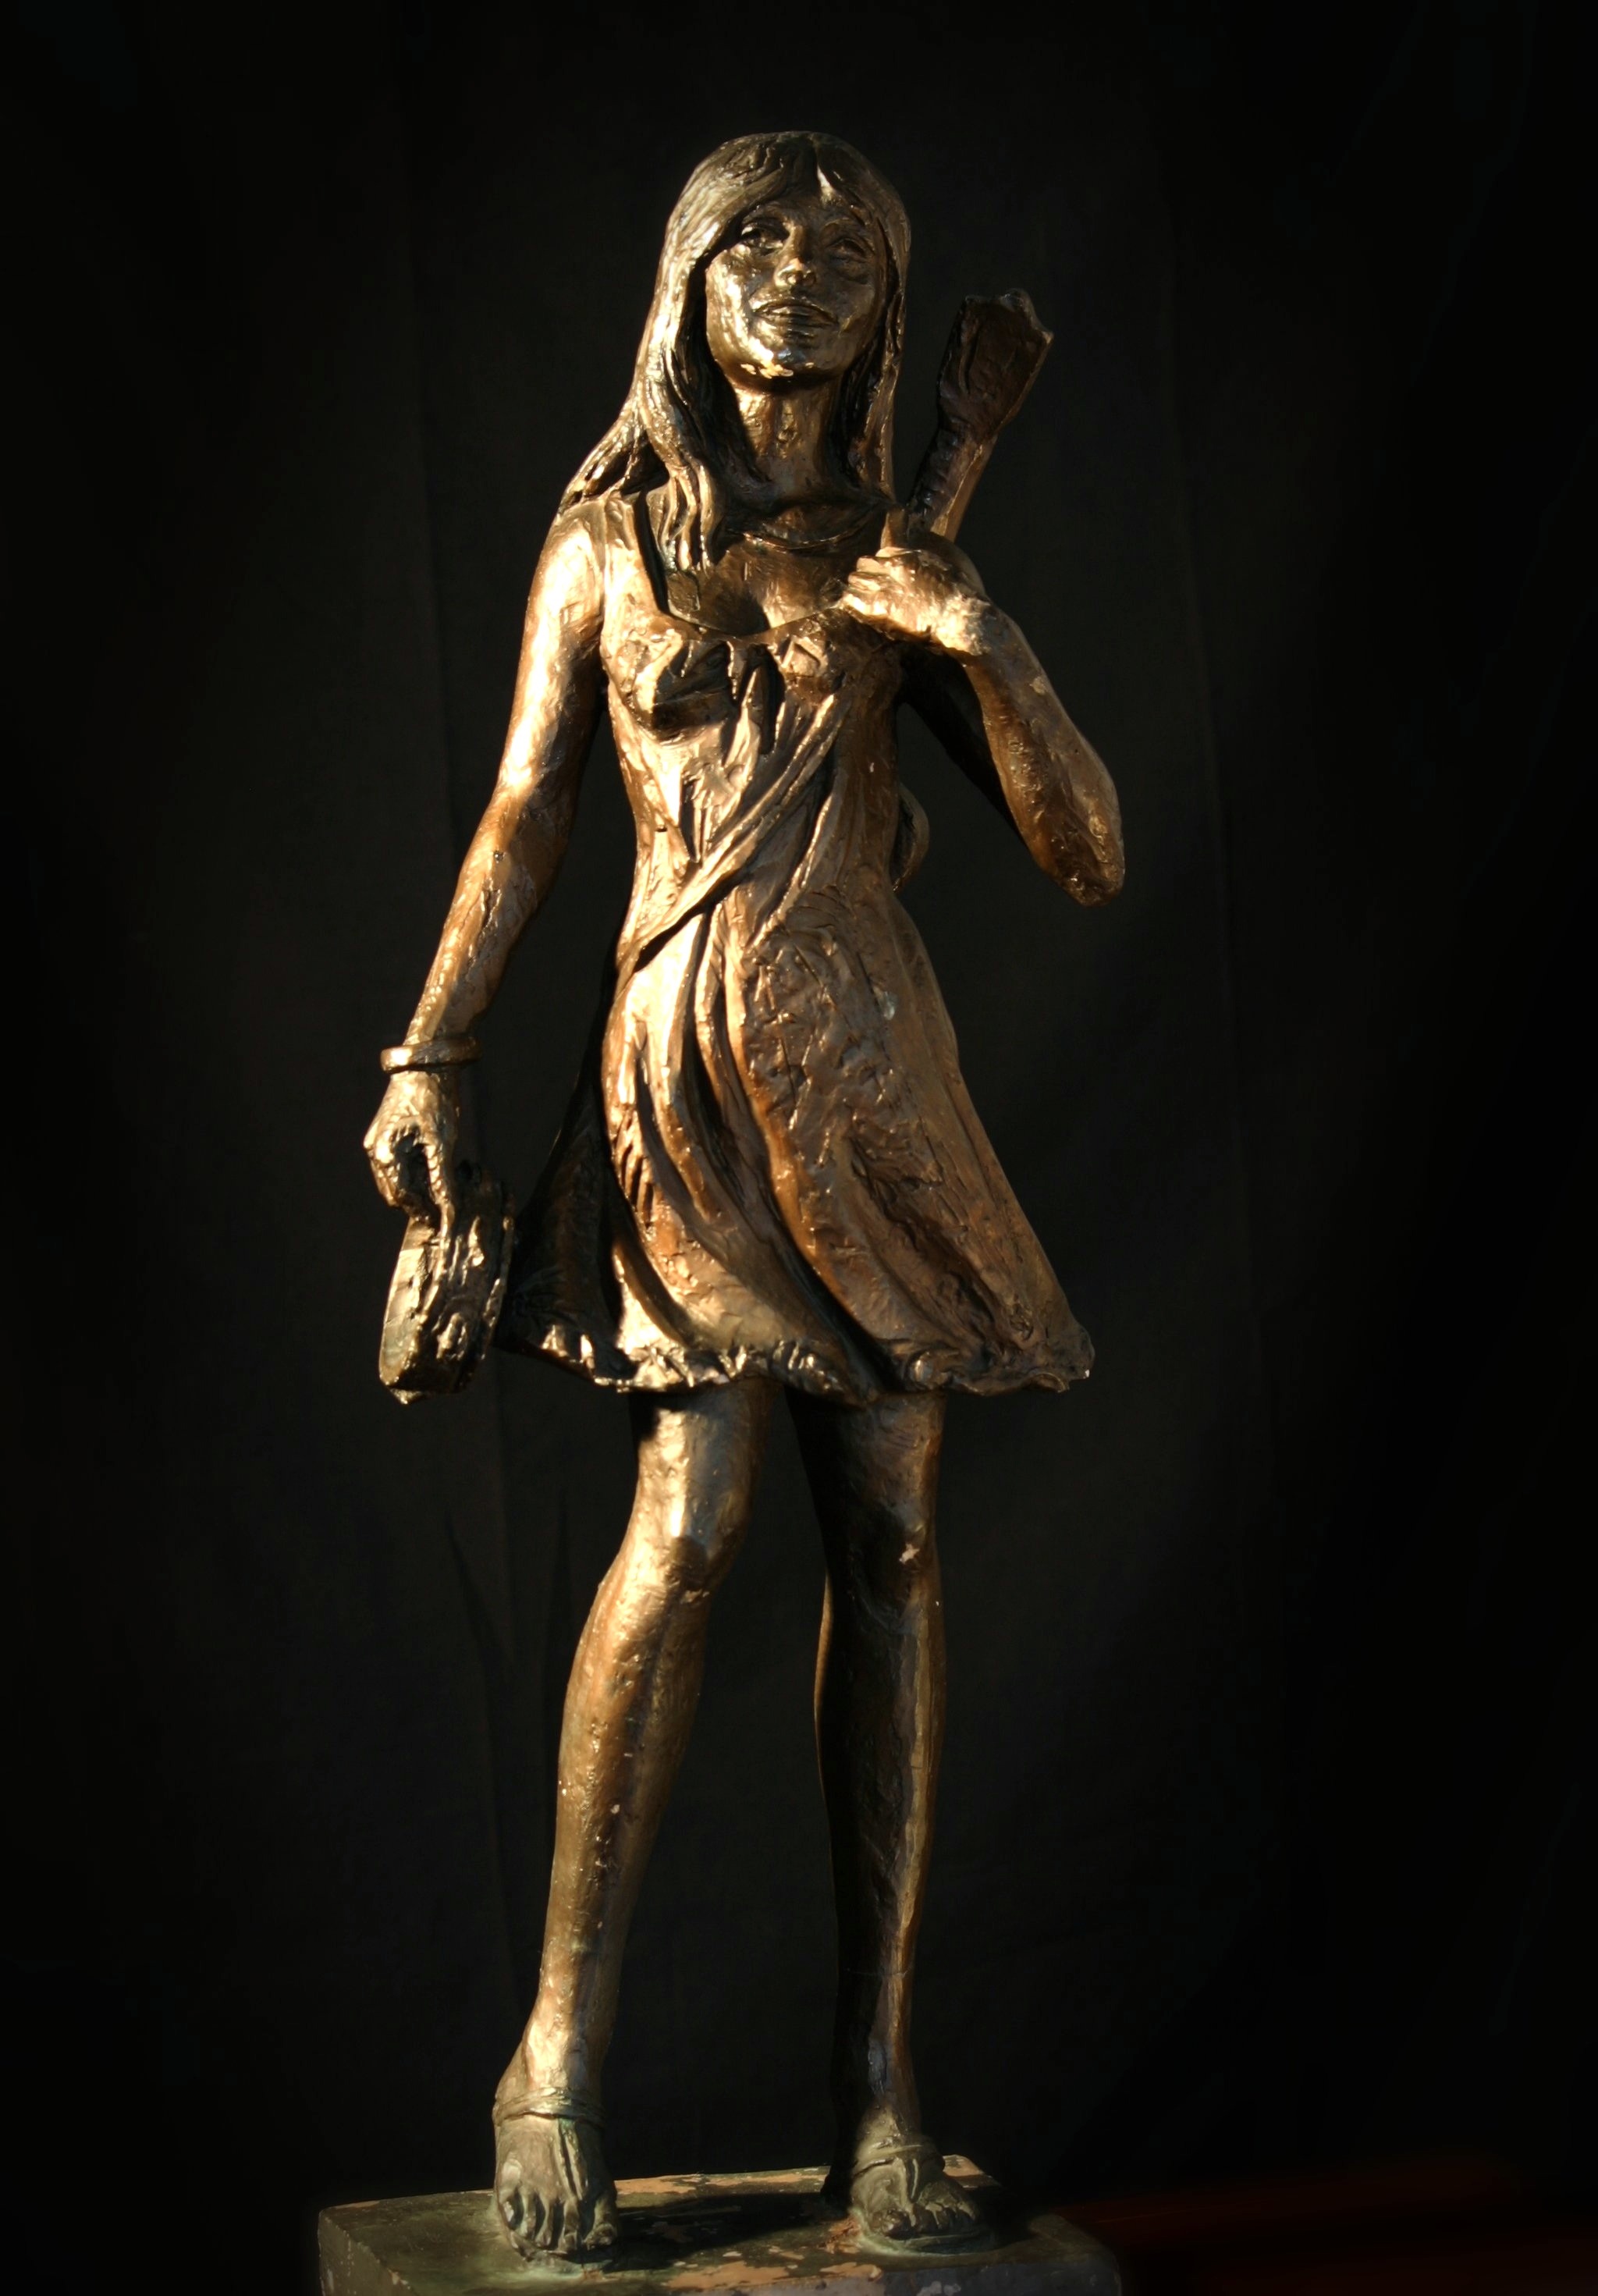
girl, monument, statue, metal, sculpture, art, figurine, flower child, hippie, bronze, mythology, bronze sculpture, ancient history, classical sculpture, foundry stone, bronze coating